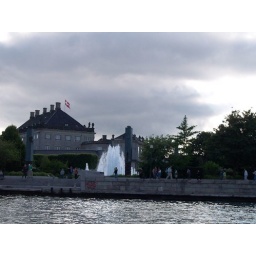
the flag was flying over the building indicating the queen was home